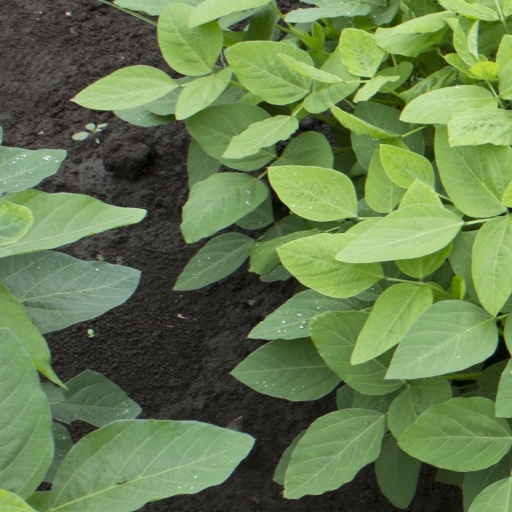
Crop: soybean